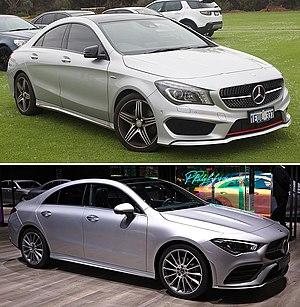
La Mercedes-Benz Classe CLA est une gamme d'automobile compacte ayant une carrosserie de berline coupé tricorps et shooting-brake sportif du constructeur allemand Mercedes-Benz. Dérivée de la Classe A Type 176, elle est produite de 2013 à début 2019, puis une nouvelle version voit le jour en 2019.